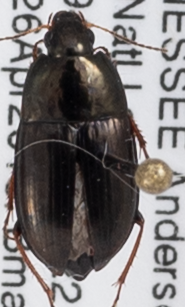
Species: Amara impuncticollis
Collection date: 2018-04-26
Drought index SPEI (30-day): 0.39
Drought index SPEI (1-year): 0.54
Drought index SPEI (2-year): -0.32